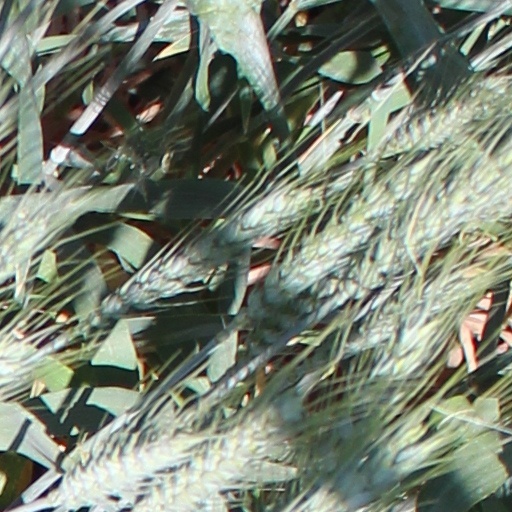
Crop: wheat